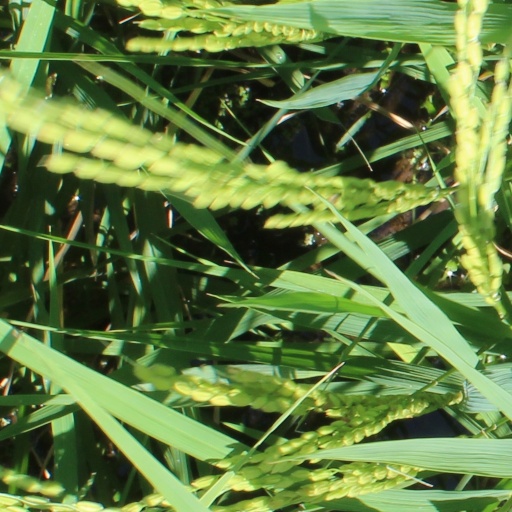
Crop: rice